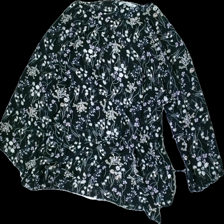
View: front
Type: Blouse
Category: Ladies
Brand: Flash
Colors: Black, Red, Purple, Multicolor
Material: 100% Polyester
Pattern: Floral print
Cut: Regular, C-collar
Size: XL
Season: All
Price range: 50-100
Recommended usage: Reuse
Description: Floral blouse with a knot